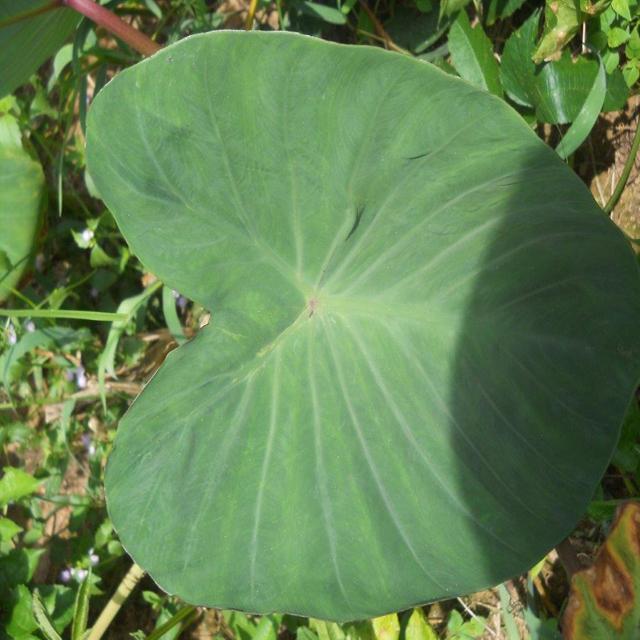
Label: Healthy